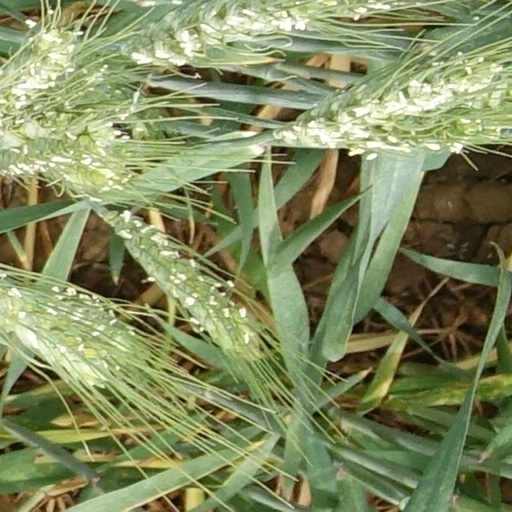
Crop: wheat